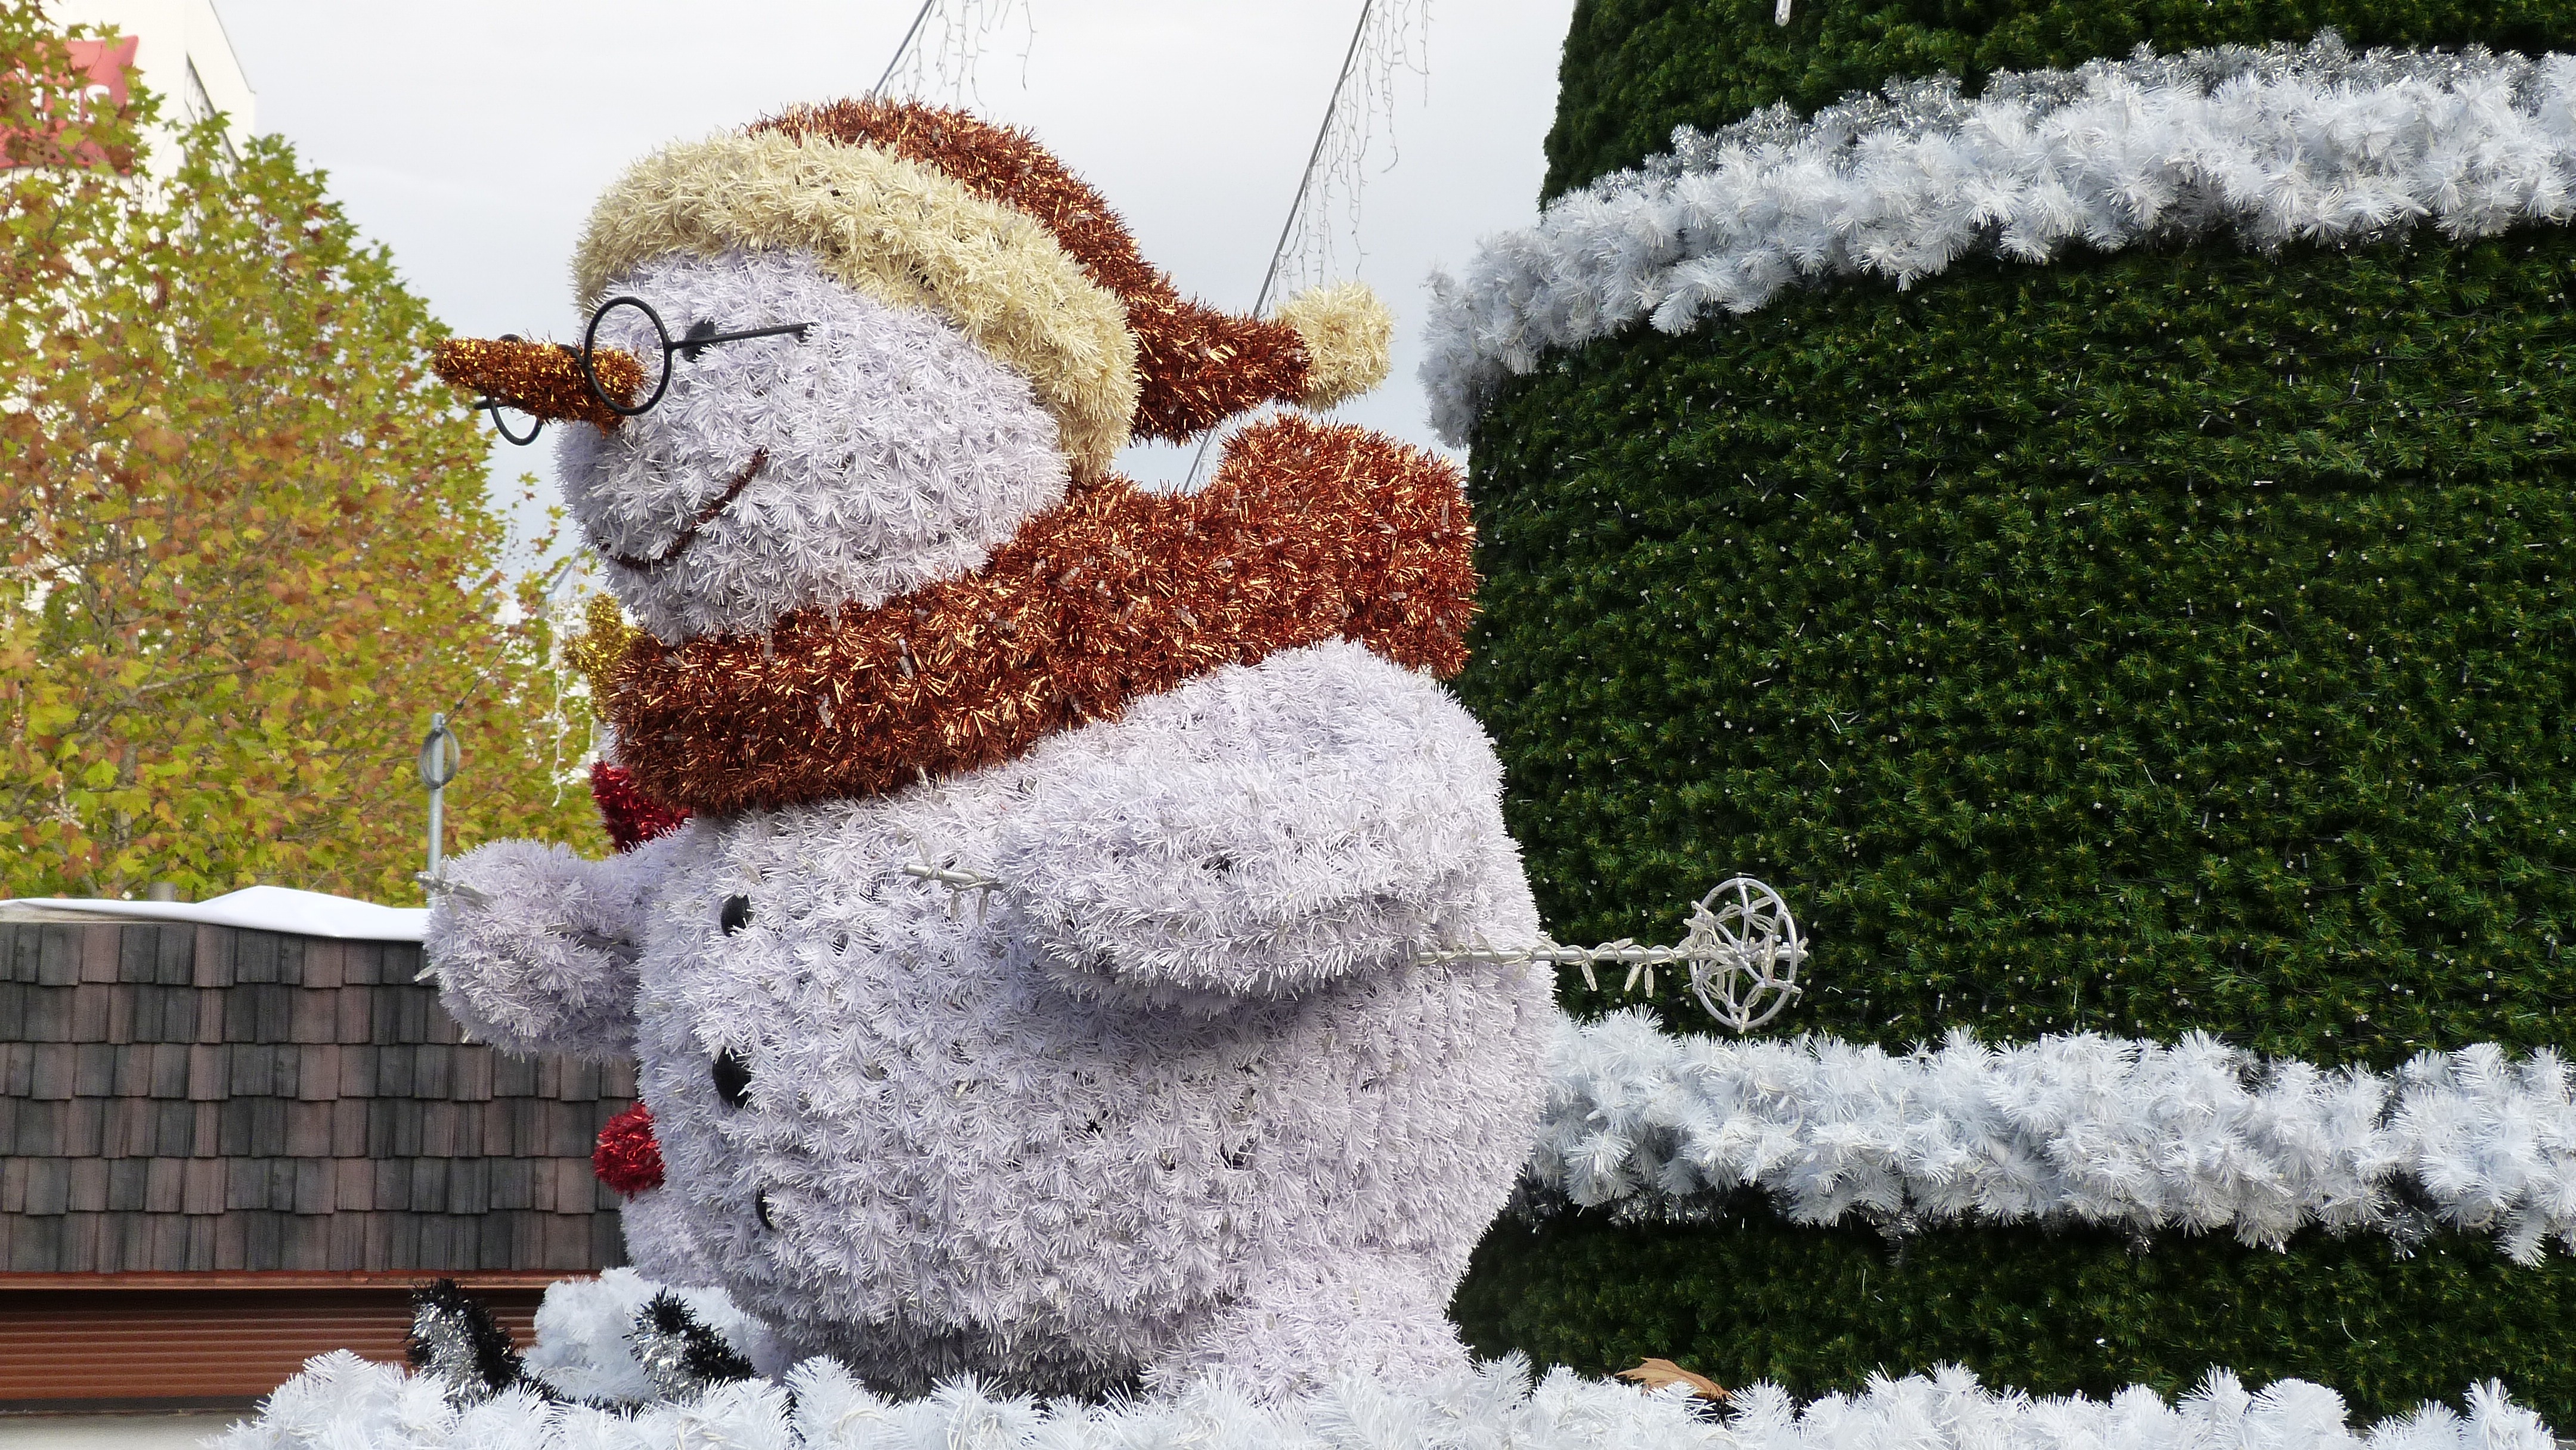
snow, winter, weather, christmas, christmas time, art, snowman, decorated, snow man, red cap